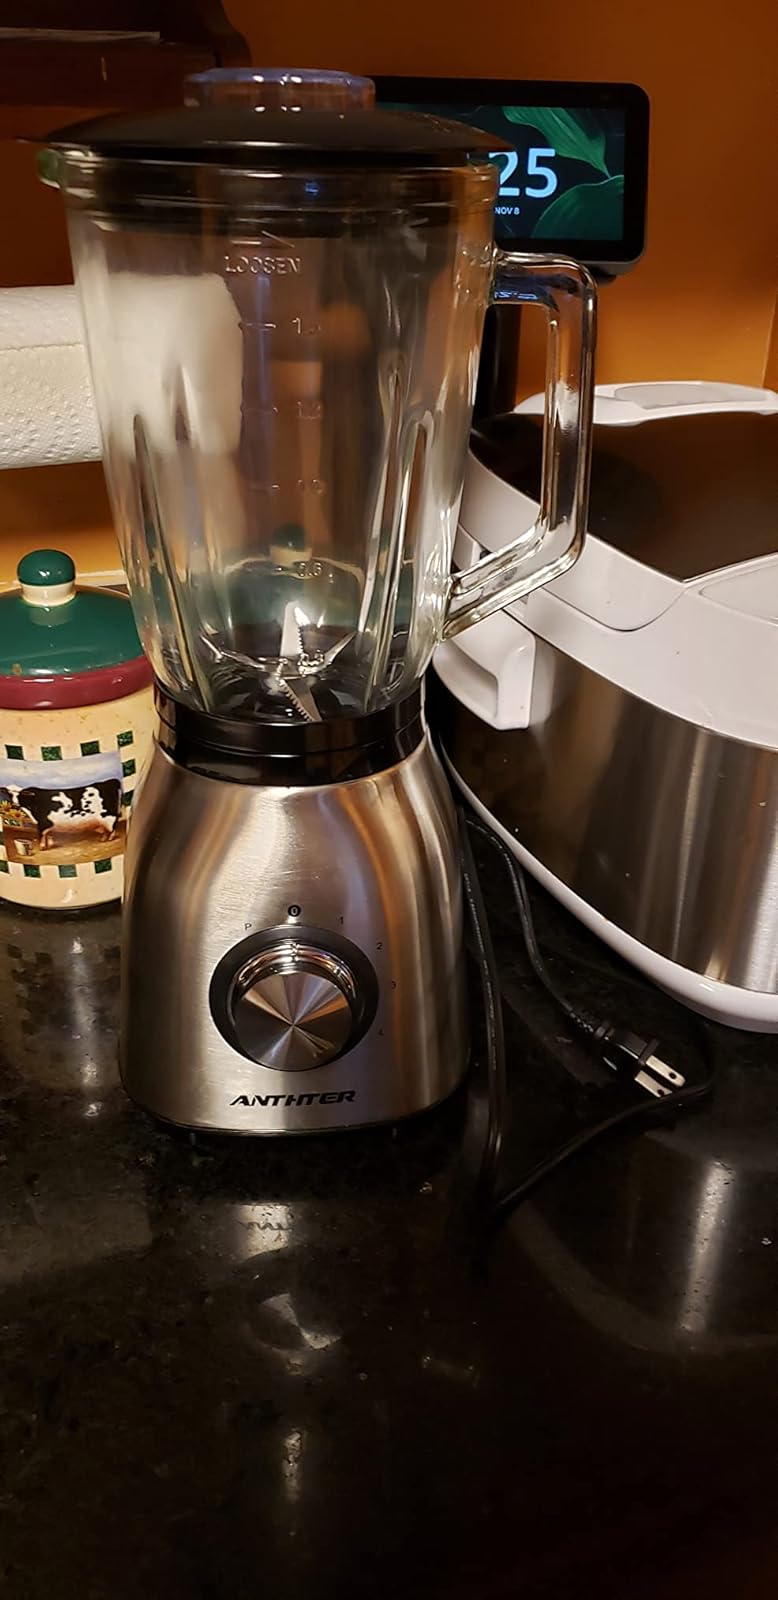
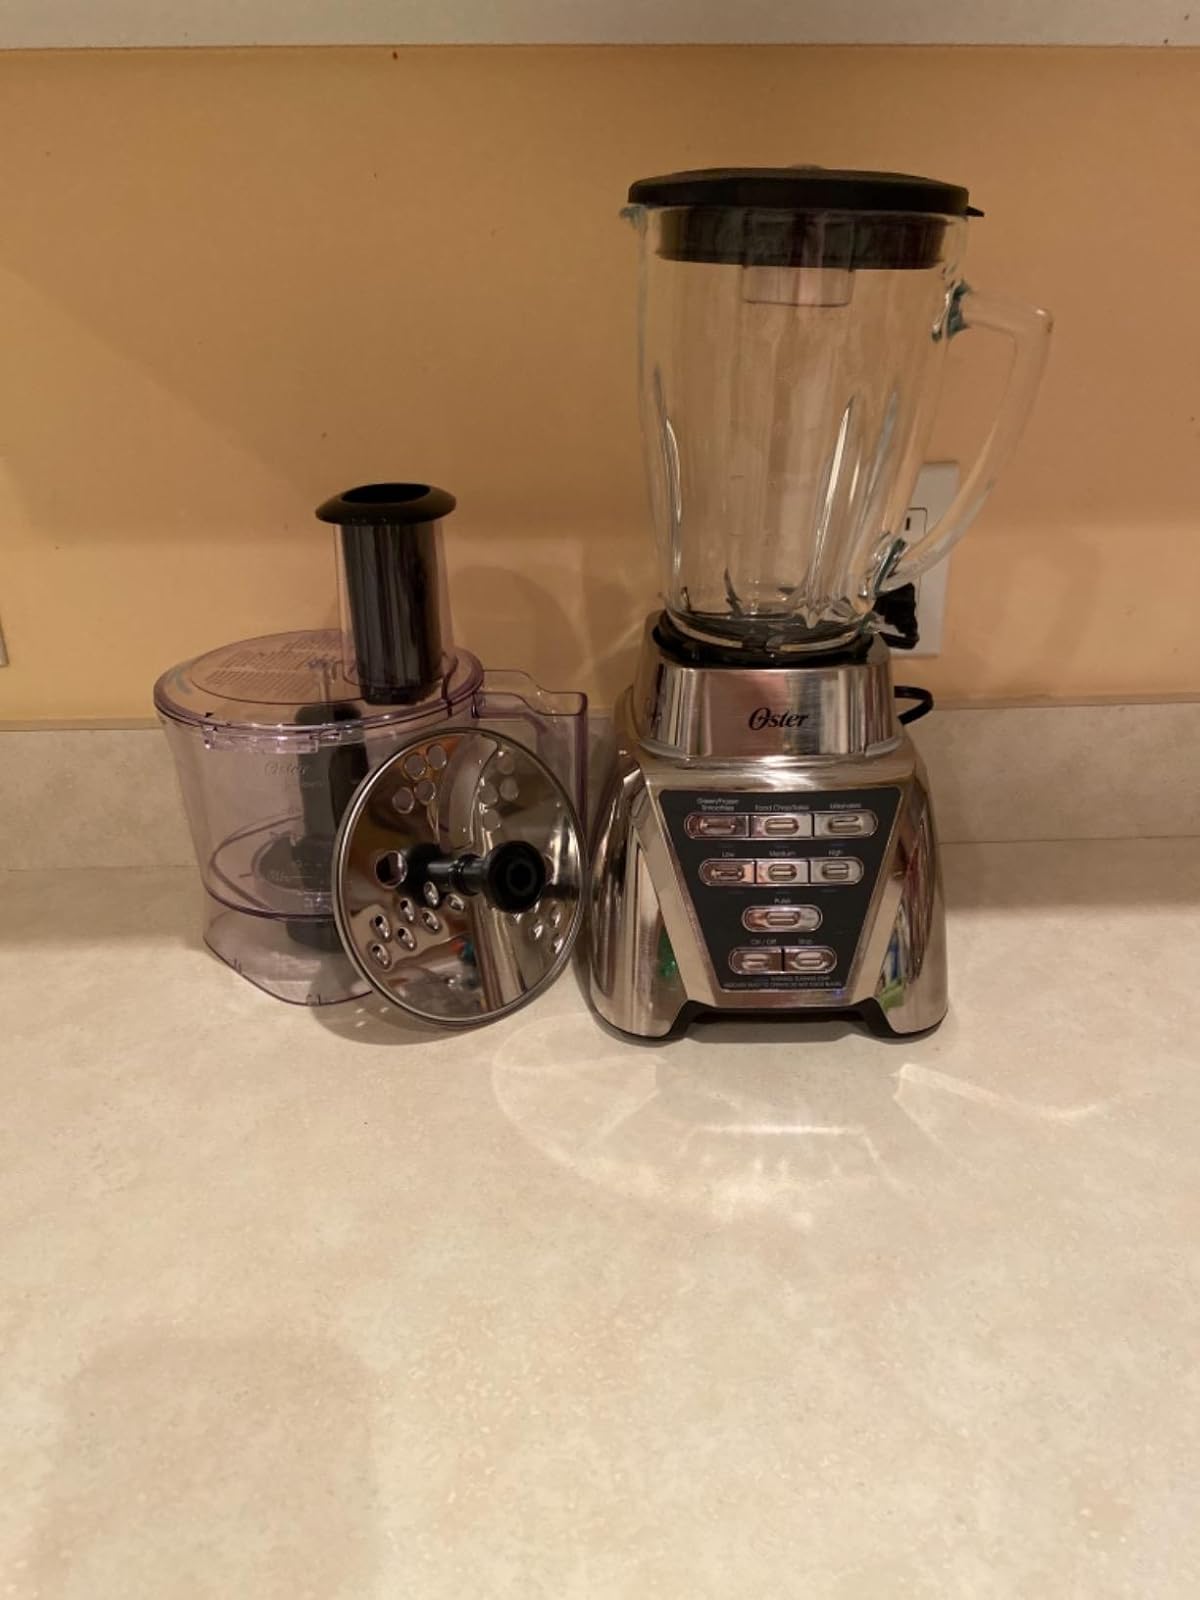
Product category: items_blender
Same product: no